Juliet Mills

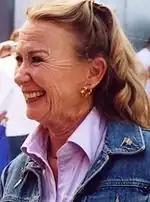
Mills in 2004

Mills has been married three times. The first time was from 1961 to 1964, to Russell Alquist, Jr., with whom she had a son, Sean. Her second marriage was from 1975 to 1980 to Michael Miklenda, with whom she had a second child, a daughter, Melissa. While married to Miklenda, Mills appeared on "Tattletales", and claimed she did not agree with women's liberation because the theatre does not discriminate.